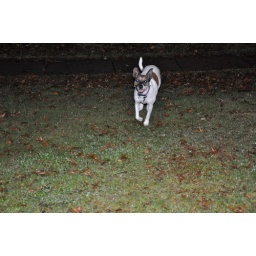
jerry dog hanging out running around the front yard